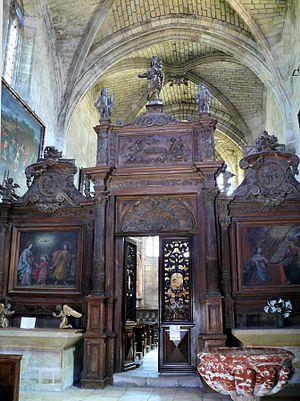
Villefranche-de-Rouergue - Chartreuse Saint-Sauveur - Église - Jubé séparant le chœur des moines du reste de la nef.
La chartreuse Saint-Sauveur est un ancien monastère de moines-ermites de l'ordre des Chartreux. Sis au sud de Villefranche-de-Rouergue, sur la route menant à Najac et Albi, il fut fondé au XVᵉ siècle et fermé - les derniers moines étant expulsés - en 1790, par les autorités révolutionnaires.